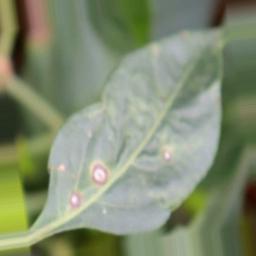
Label: cercospora